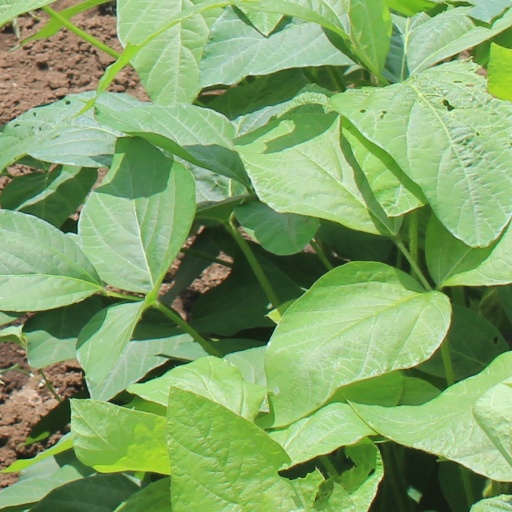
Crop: soybean